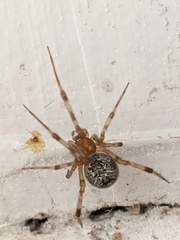
Species: Parasteatoda_tepidariorum